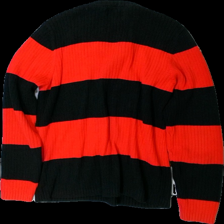
View: back
Type: Sweater
Category: Men
Brand: Emilio Cavallini
Colors: Black, Red
Material: 100% cotton
Pattern: Striped
Cut: Regular, C-collar
Size: L
Season: All
Price range: 50-100
Recommended usage: Reuse